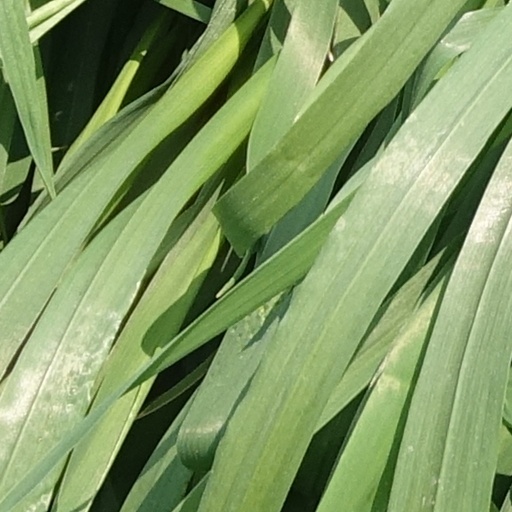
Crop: wheat